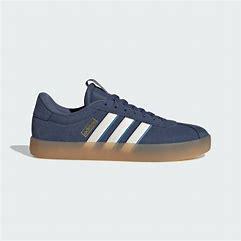
Brand: Adidas
Model: VL Court 3